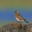
Label: bird